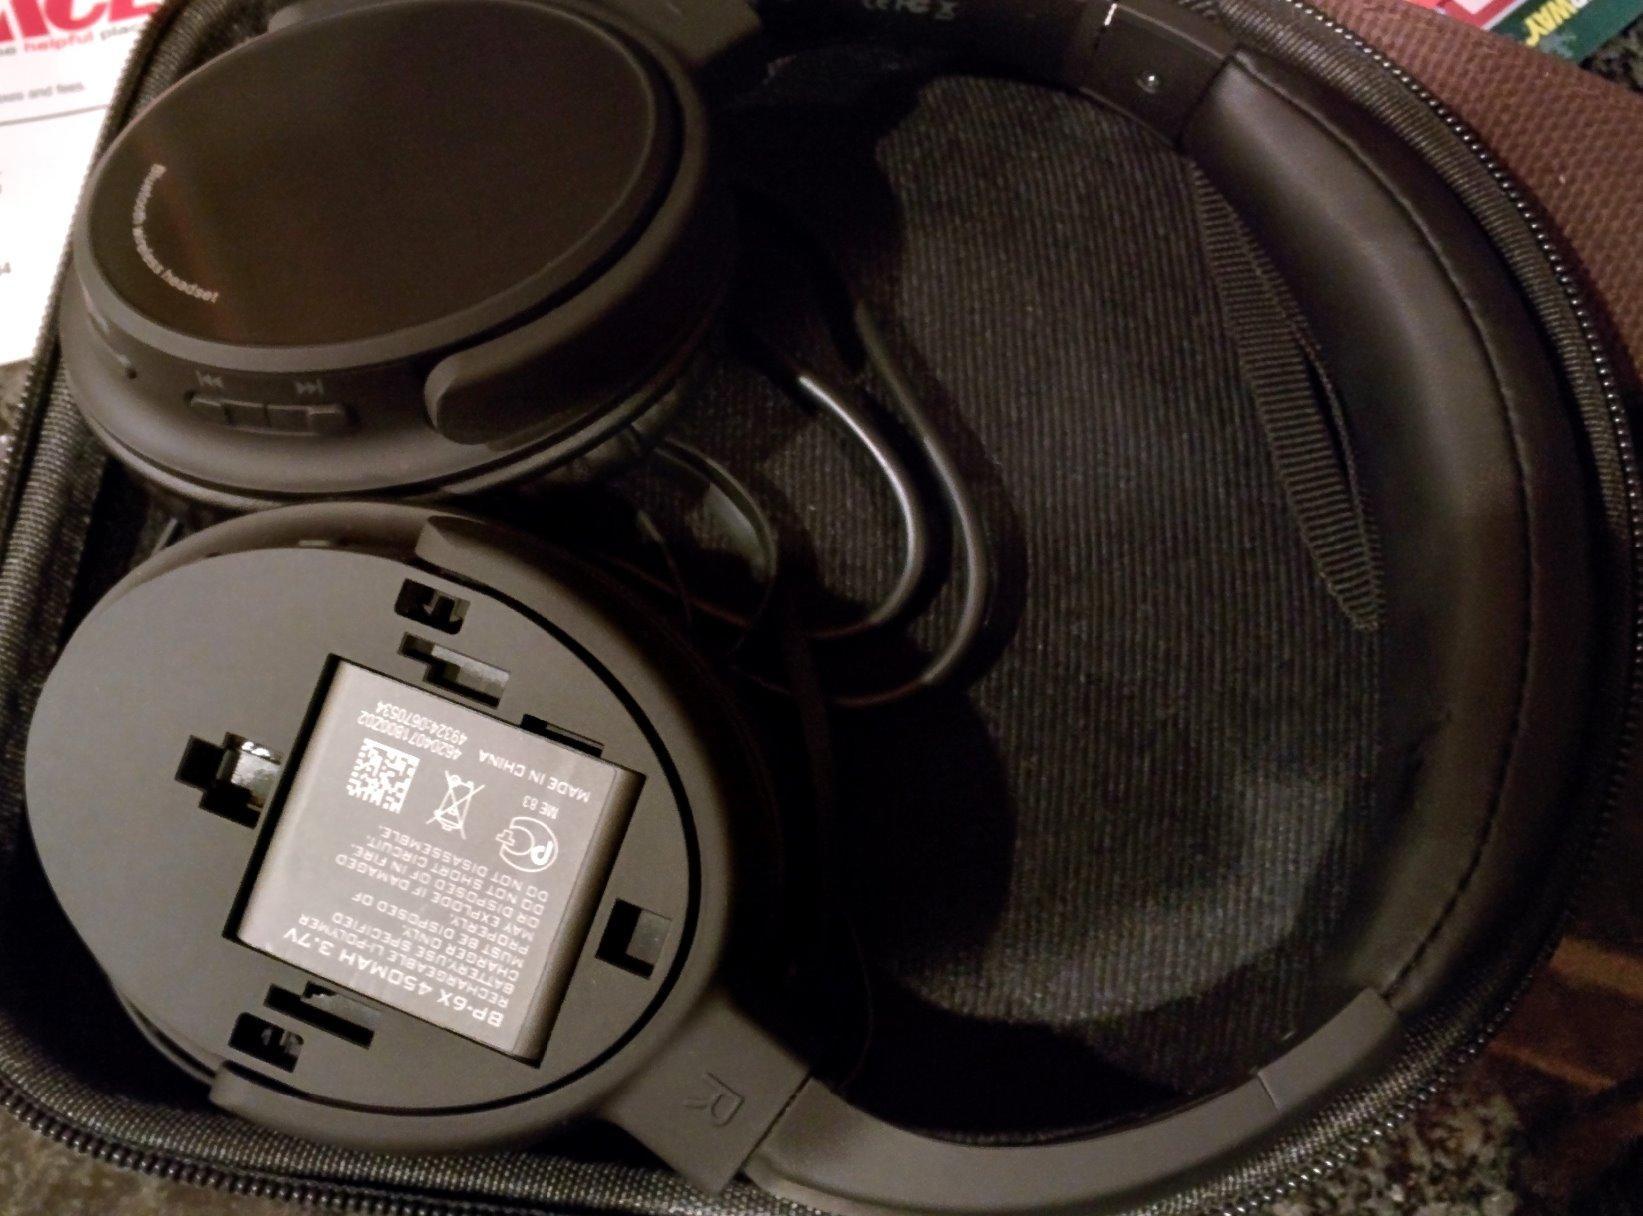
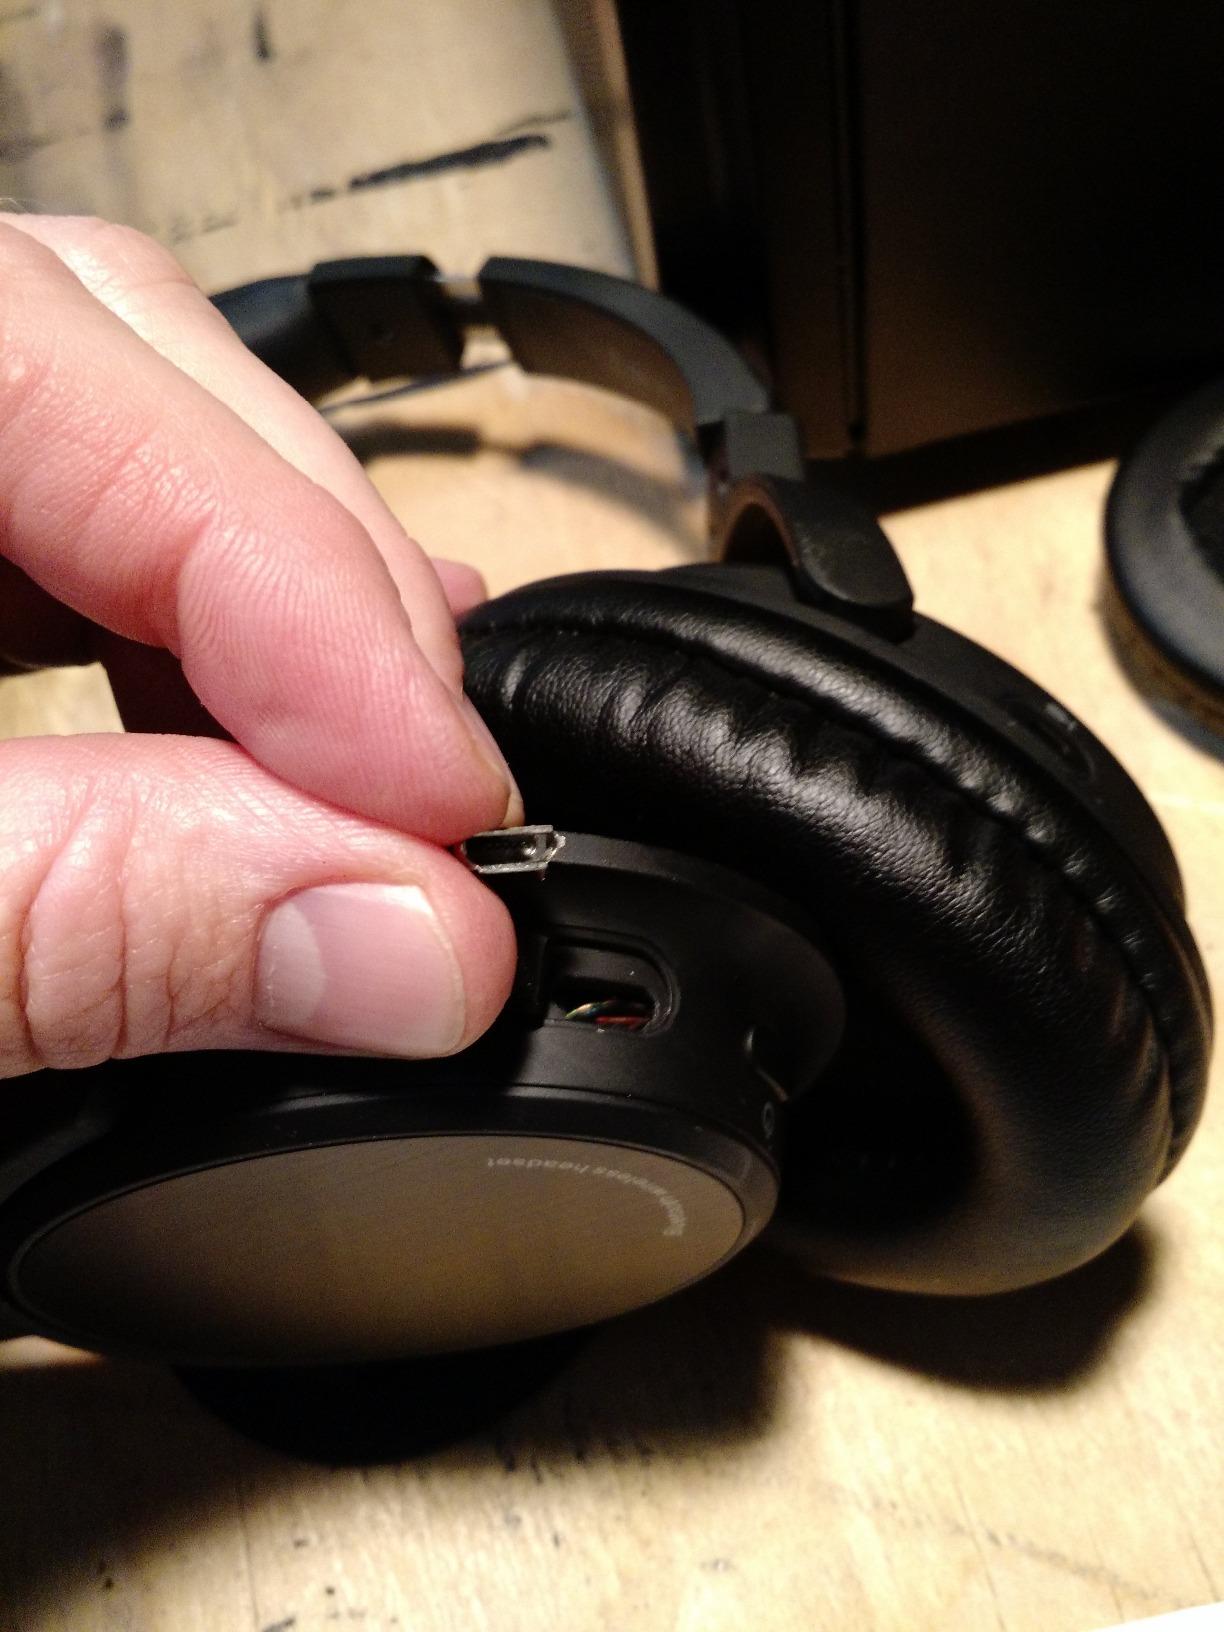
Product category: headphones
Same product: yes